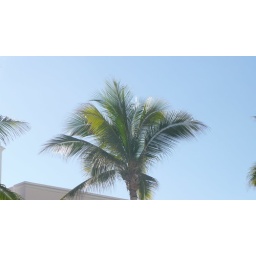
The first of a series in &amp;quot;Palm tree against blue blue sky.&amp;quot; The peacefulness here really sums up the vacation.